Moravian Church (Oliphant's Mill, New Jersey)

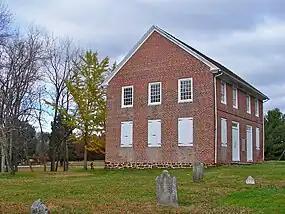
View from the southeast

Moravian Church is a historic church building located on Swedesboro-Sharptown Road in the Oliphant's Mill (Porches Mill) section of Woolwich Township, Gloucester County, New Jersey. The church was dedicated in 1789 and documented by the Historic American Buildings Survey (HABS) in 1938. It was added to the National Register of Historic Places on April 3, 1973, for its significance in architecture and religion. The property is currently under the stewardship of the Gloucester County Historical Society.